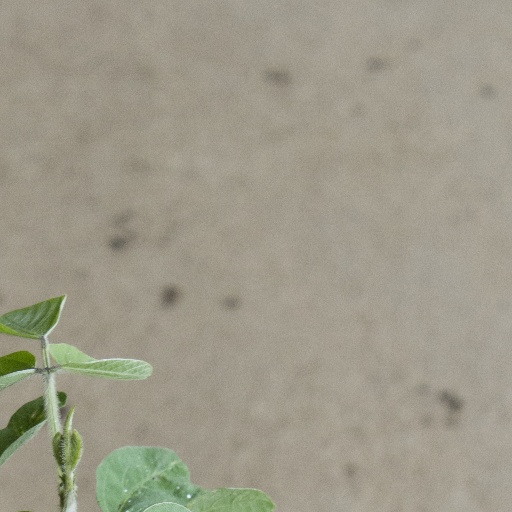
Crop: soybean